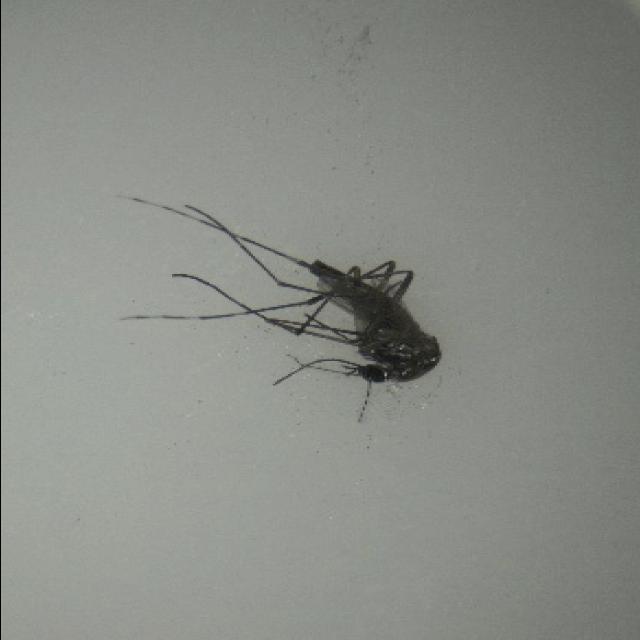
Species: aedes_albopictus